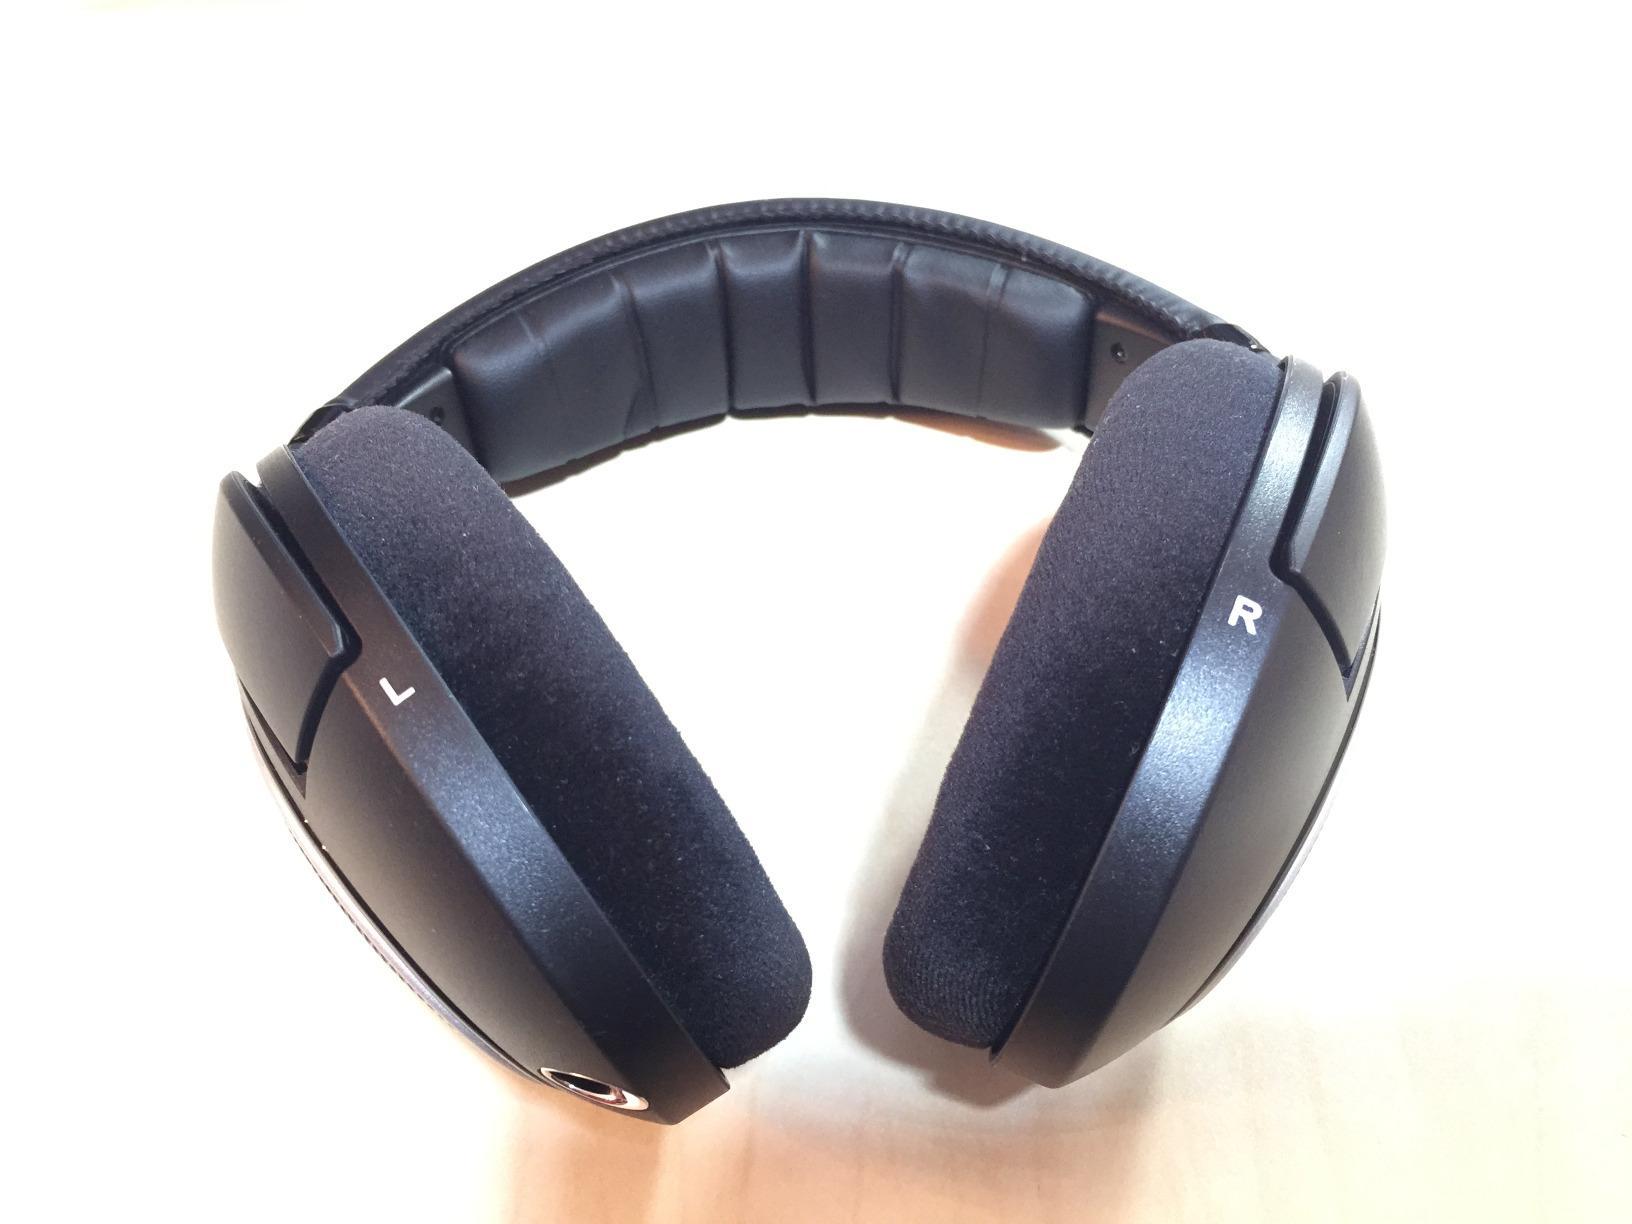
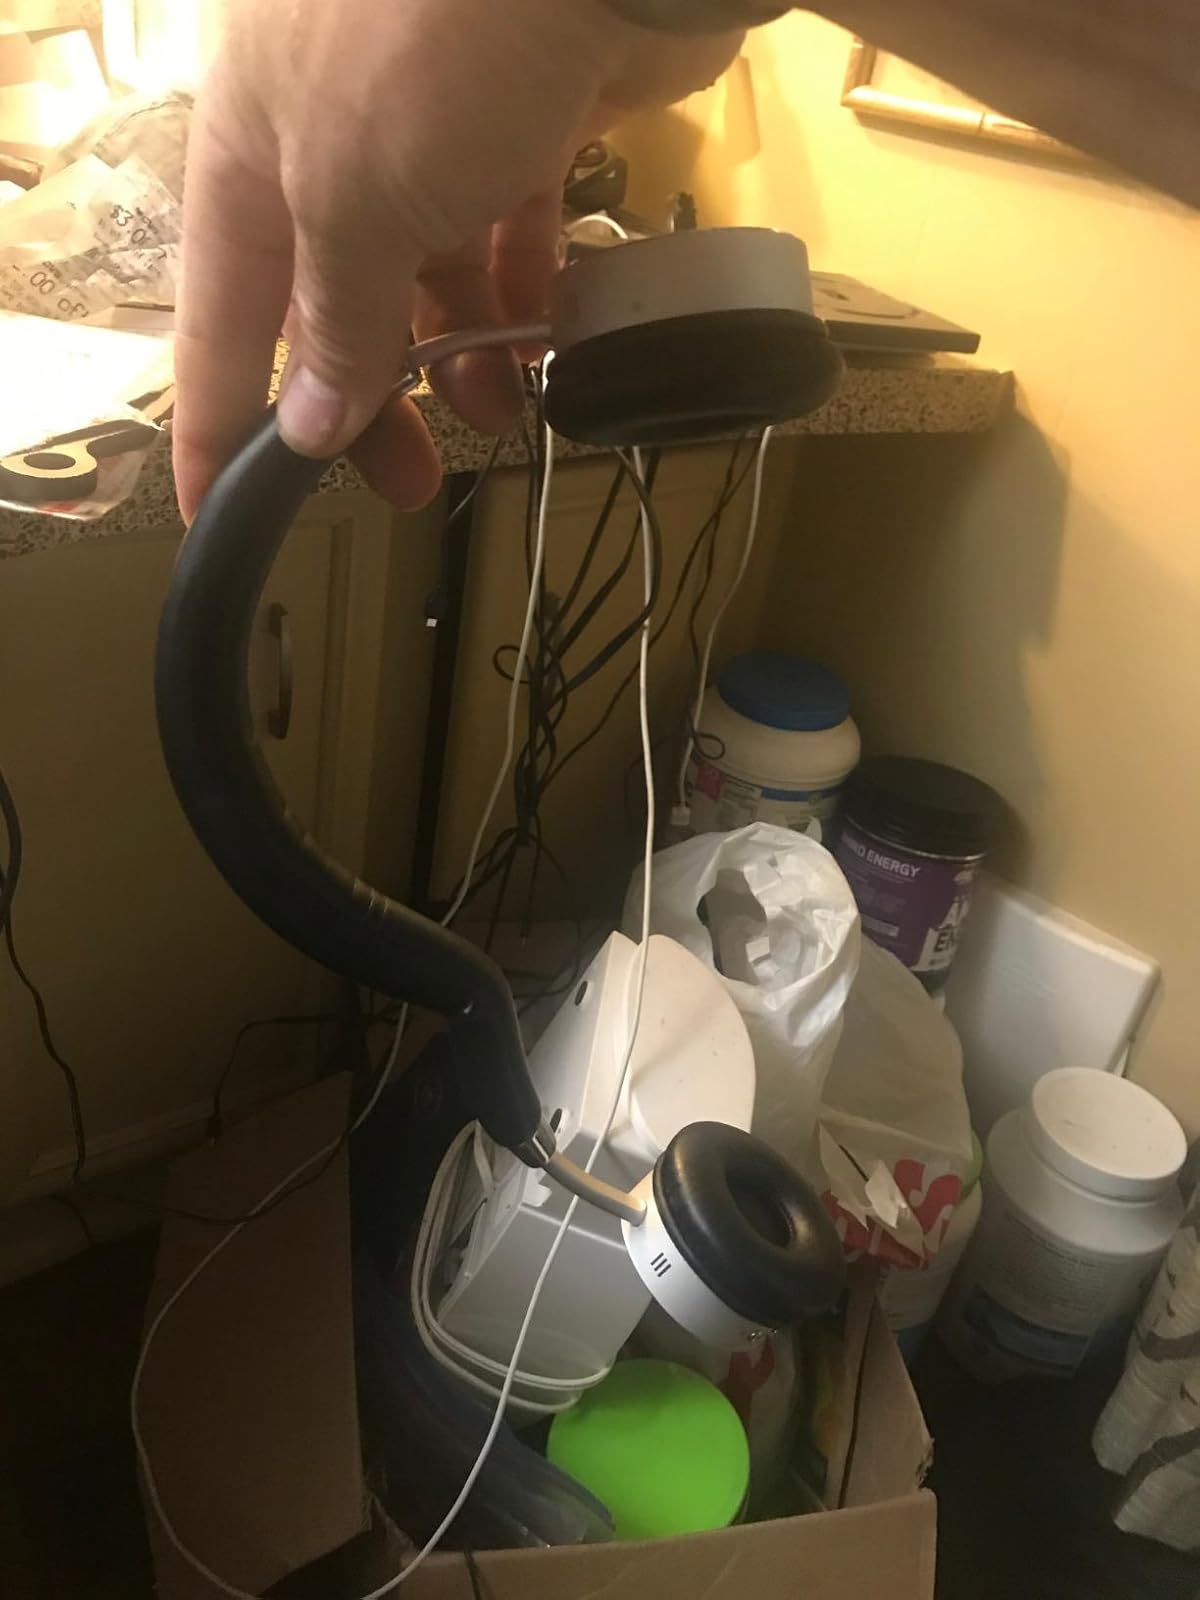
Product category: headphones
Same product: no